TransGlobe Publishing

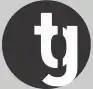
TransGlobe Publishing Logo

TransGlobe Publishing is a London-based publisher that specialises in art and lifestyle photobooks. It was founded in 2003 by Director Hossein Amirsadeghi, who acts as publisher and author.